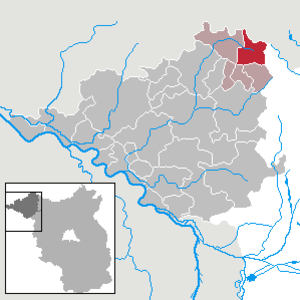
Meyenburg
Kort
Meyenburg er en by i Landkreis Prignitz i den tyske delstat Brandenburg, og administrationsby i Amt Meyenburg. Floden Stepenitz har sit udspring omkring 5 kilometer sydøst for Meyenburg.